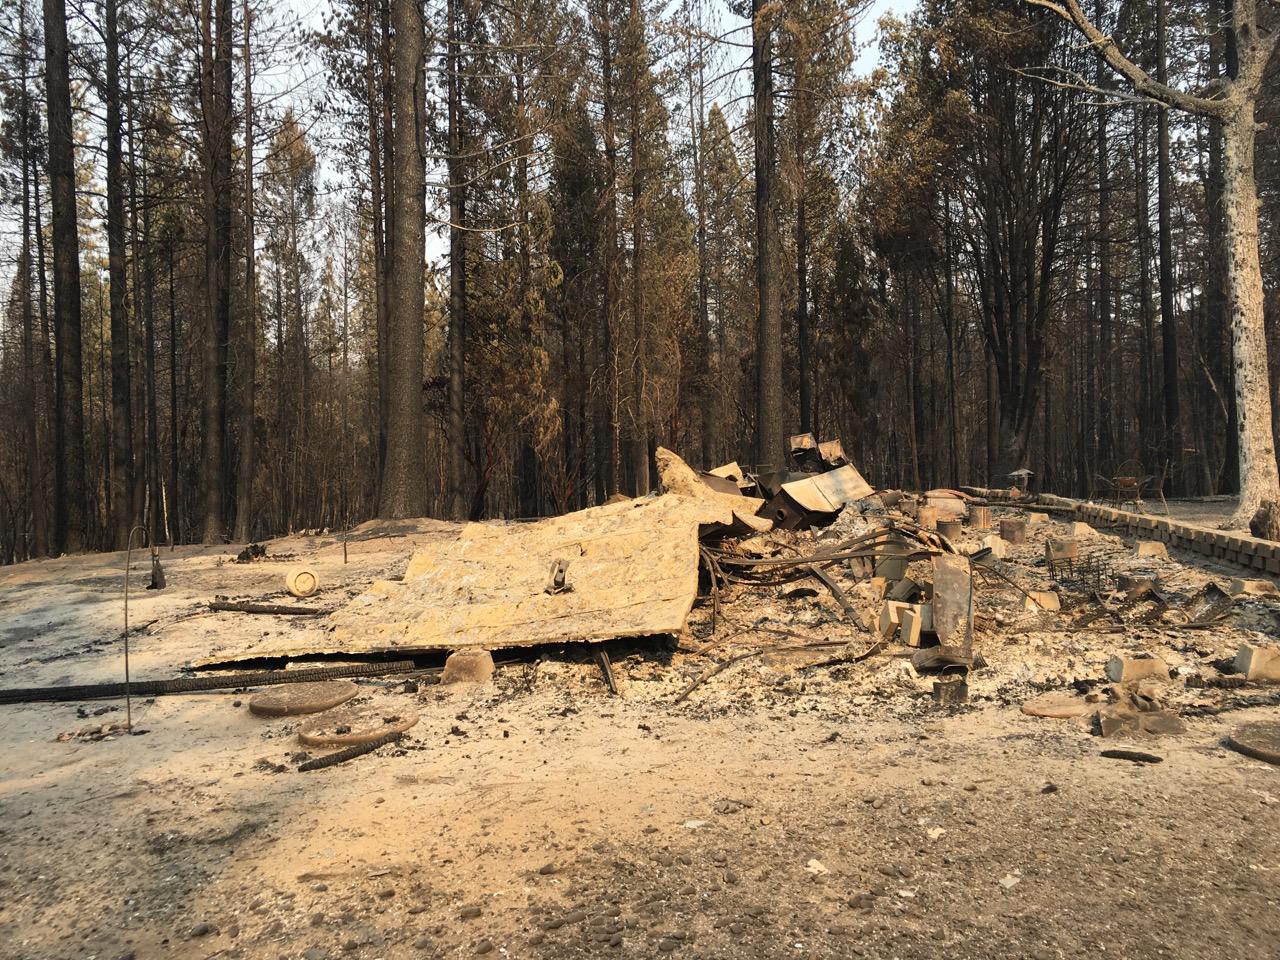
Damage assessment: destroyed